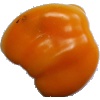
Label: yellow_pepper